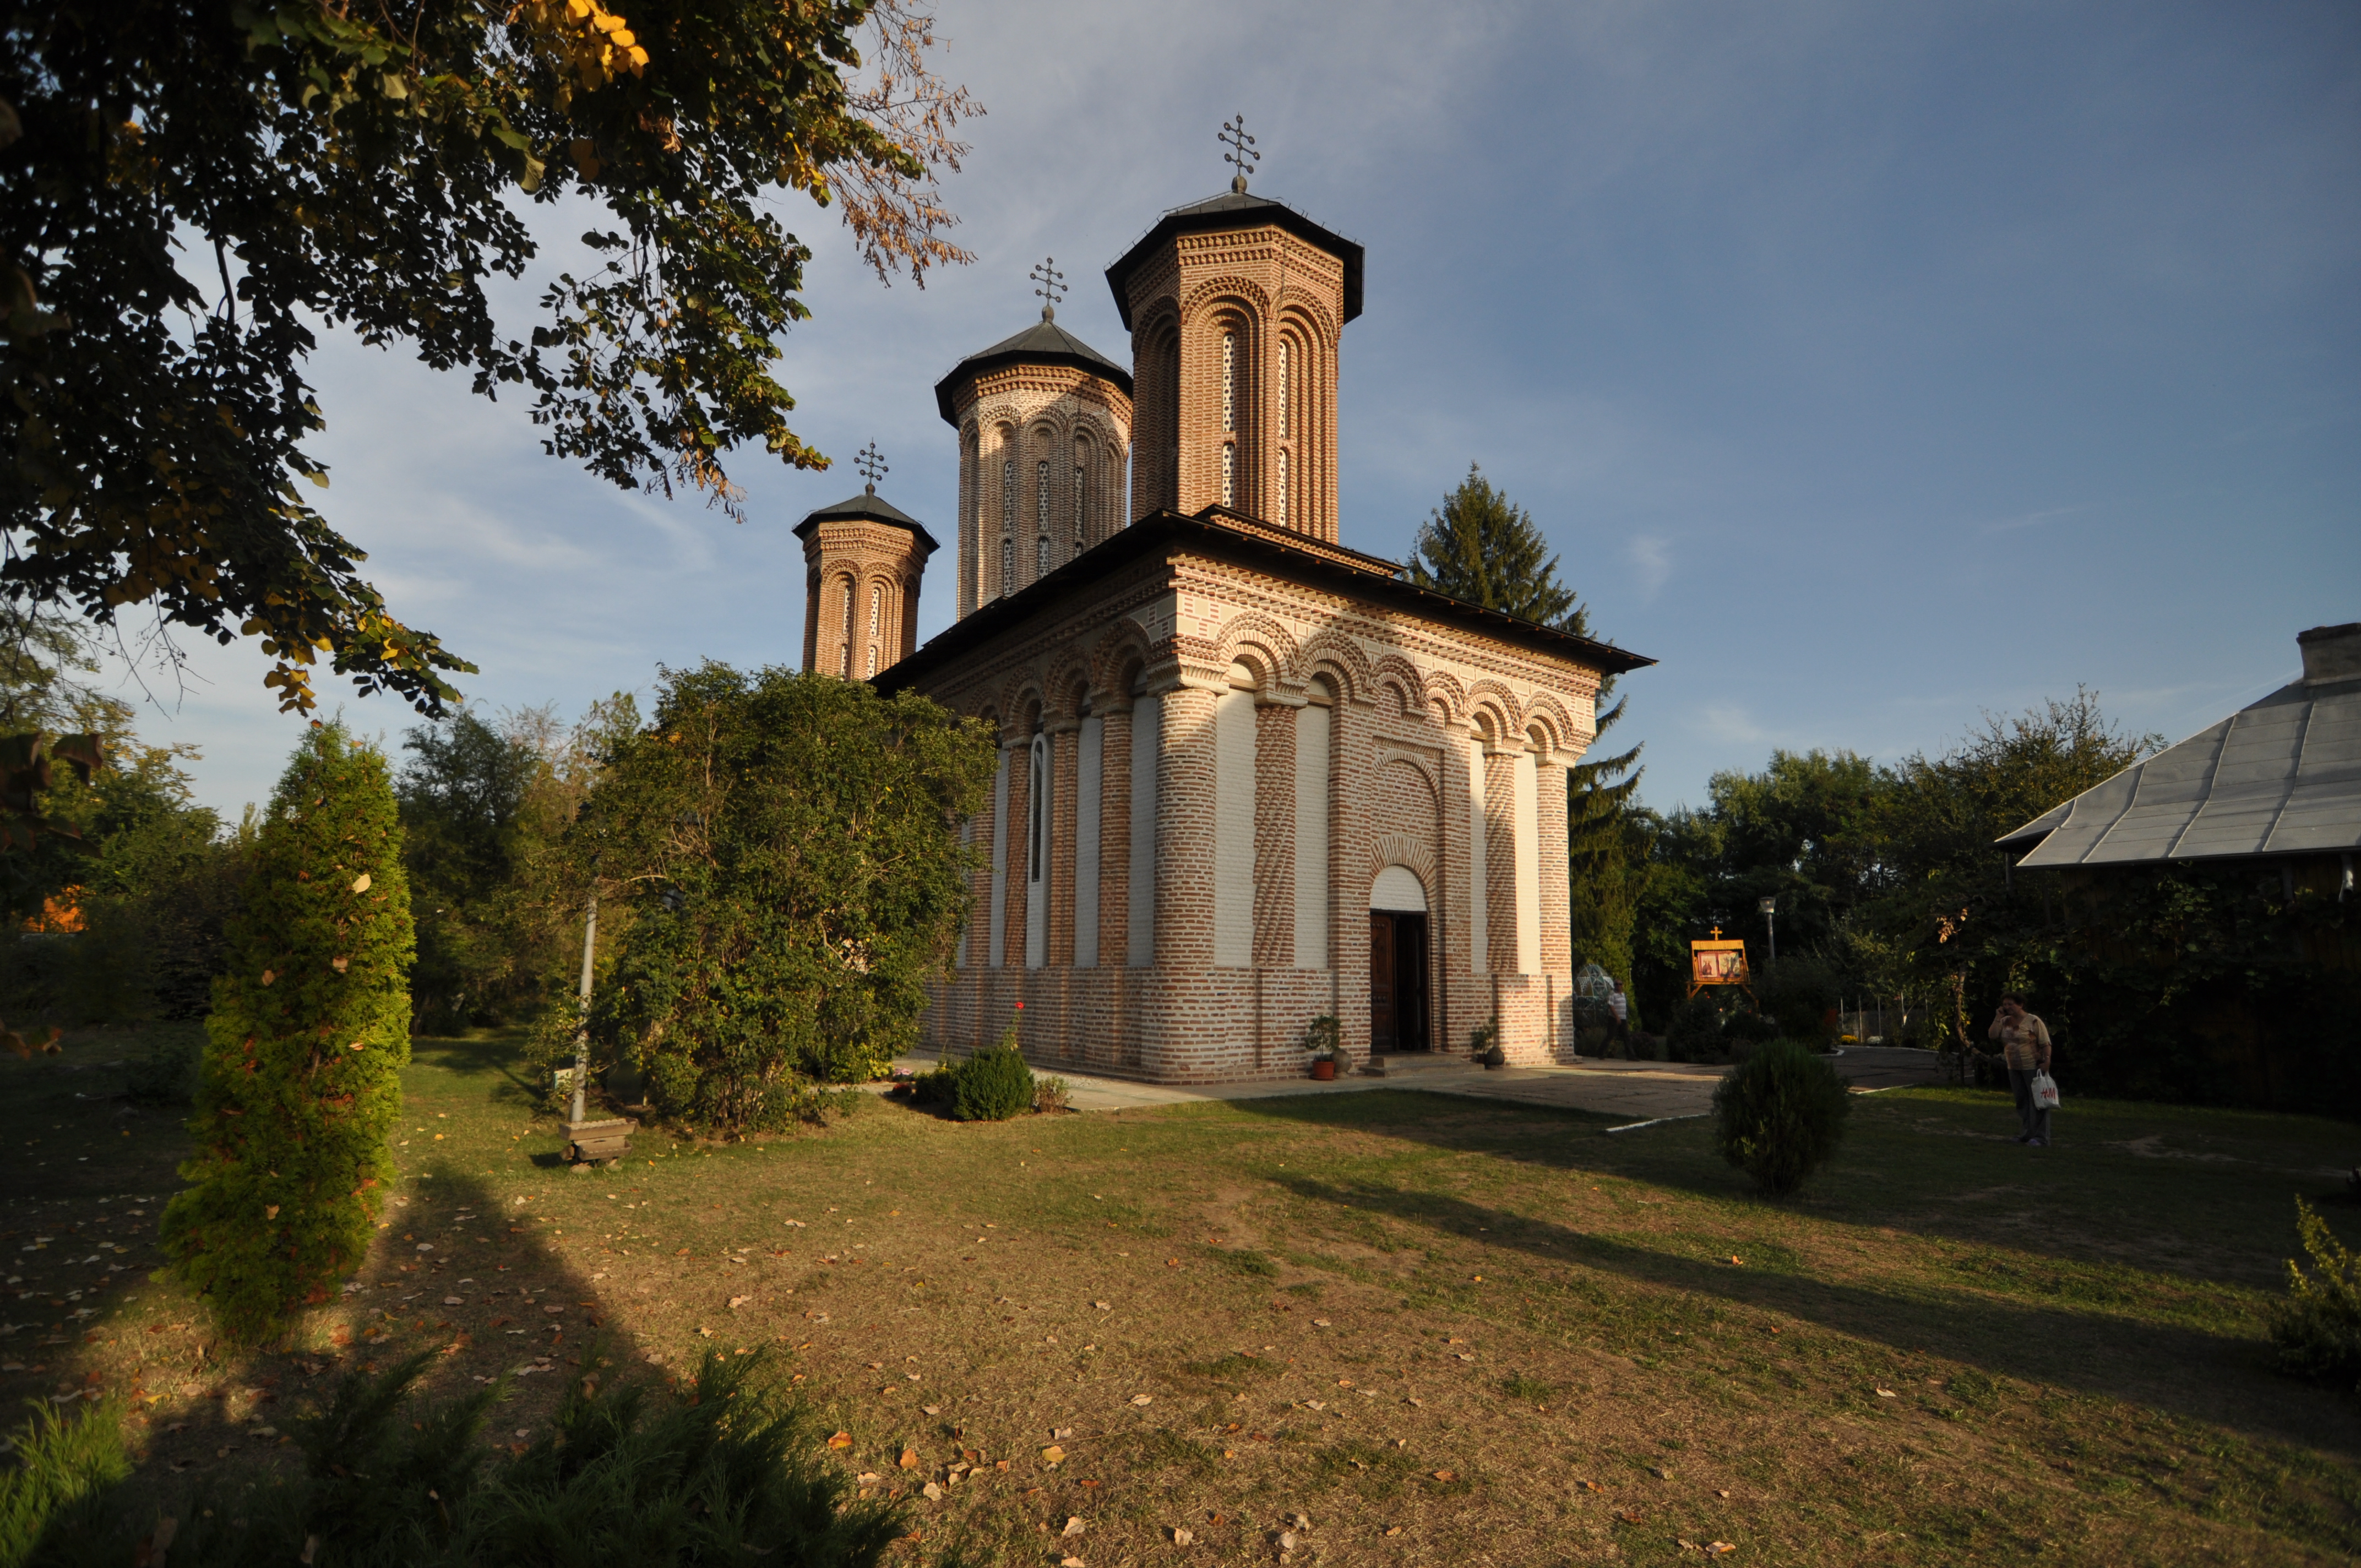
architecture, photography, house, building, chateau, monument, photo, religion, church, chapel, christian, place of worship, photos, religious, art, de, monastery, churches, fotografie, history, christianity, romana, orthodox, eastern, estate, romania, bor, biserica, arhitectura, wallachia, muntenia, tara, romaneasca, orthodoxy, romanian, ortodoxa, patrimoniu, ortodox, istorie, manastirea, manastire, ortodoxia, ortodoxie, ecclesiastical, bisericeasc, cladire, edificiu, basarab, neagoe, snagov, lmiifiiaa15312, rural area, cre tinism, cre tin, spanish missions in california